Bernard Ford

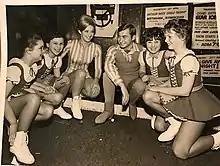

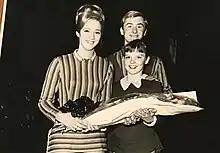

Ford immigrated to Ontario, Canada in 1971 and coached numerous ice dance teams to national titles and international acclaim, most notably 1986 World bronze medalists Tracy Wilson / Rob McCall. His coaching success with Wilson / McCall earned him the Petro-Canada Coaching Excellence Award and the Longines-Wittnauer Coaching Excellence Award.